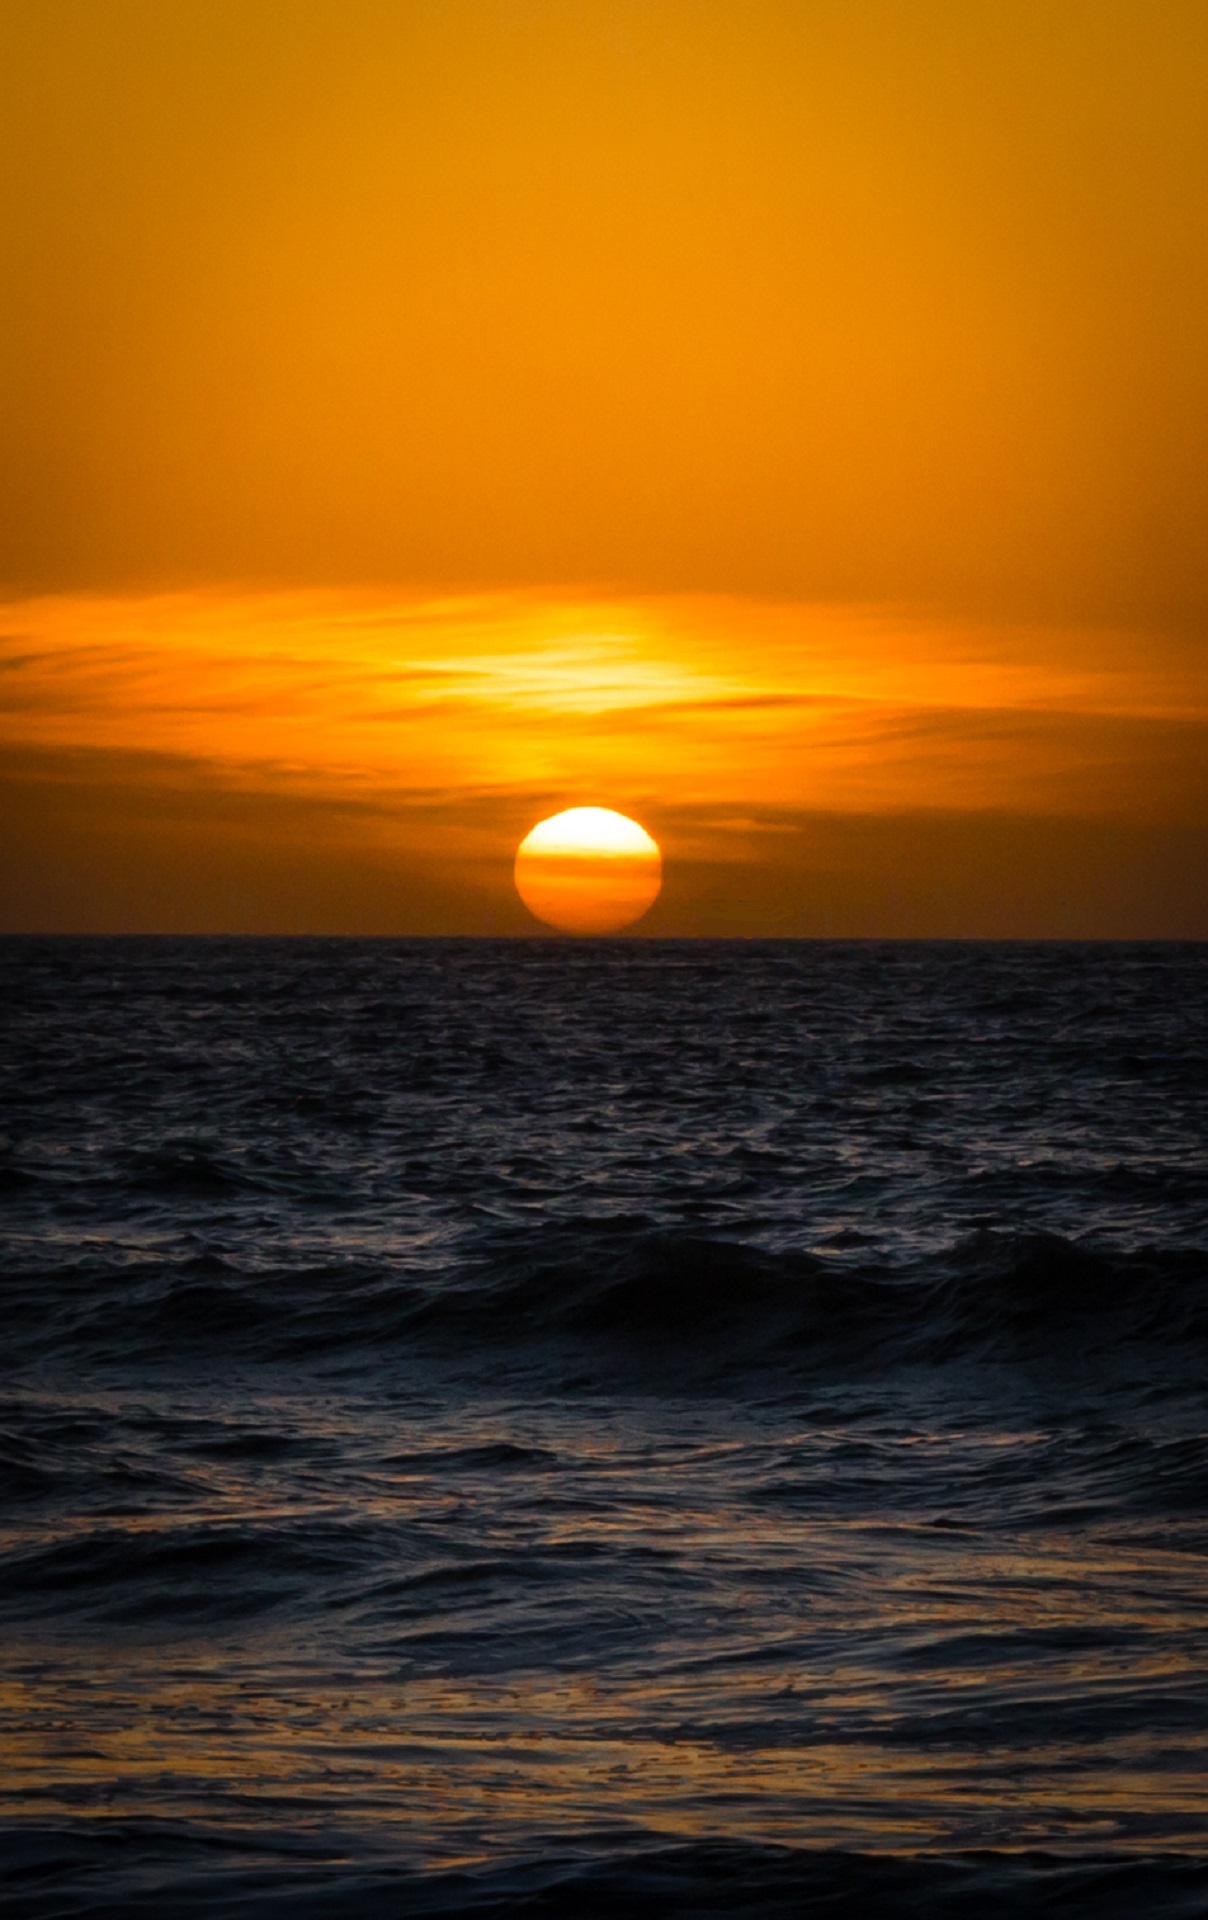
beach, sea, coast, water, ocean, horizon, sky, sun, sunrise, sunset, sunlight, wave, dawn, dusk, evening, twilight, orange, seascape, yellow, waves, clouds, afterglow, wind wave